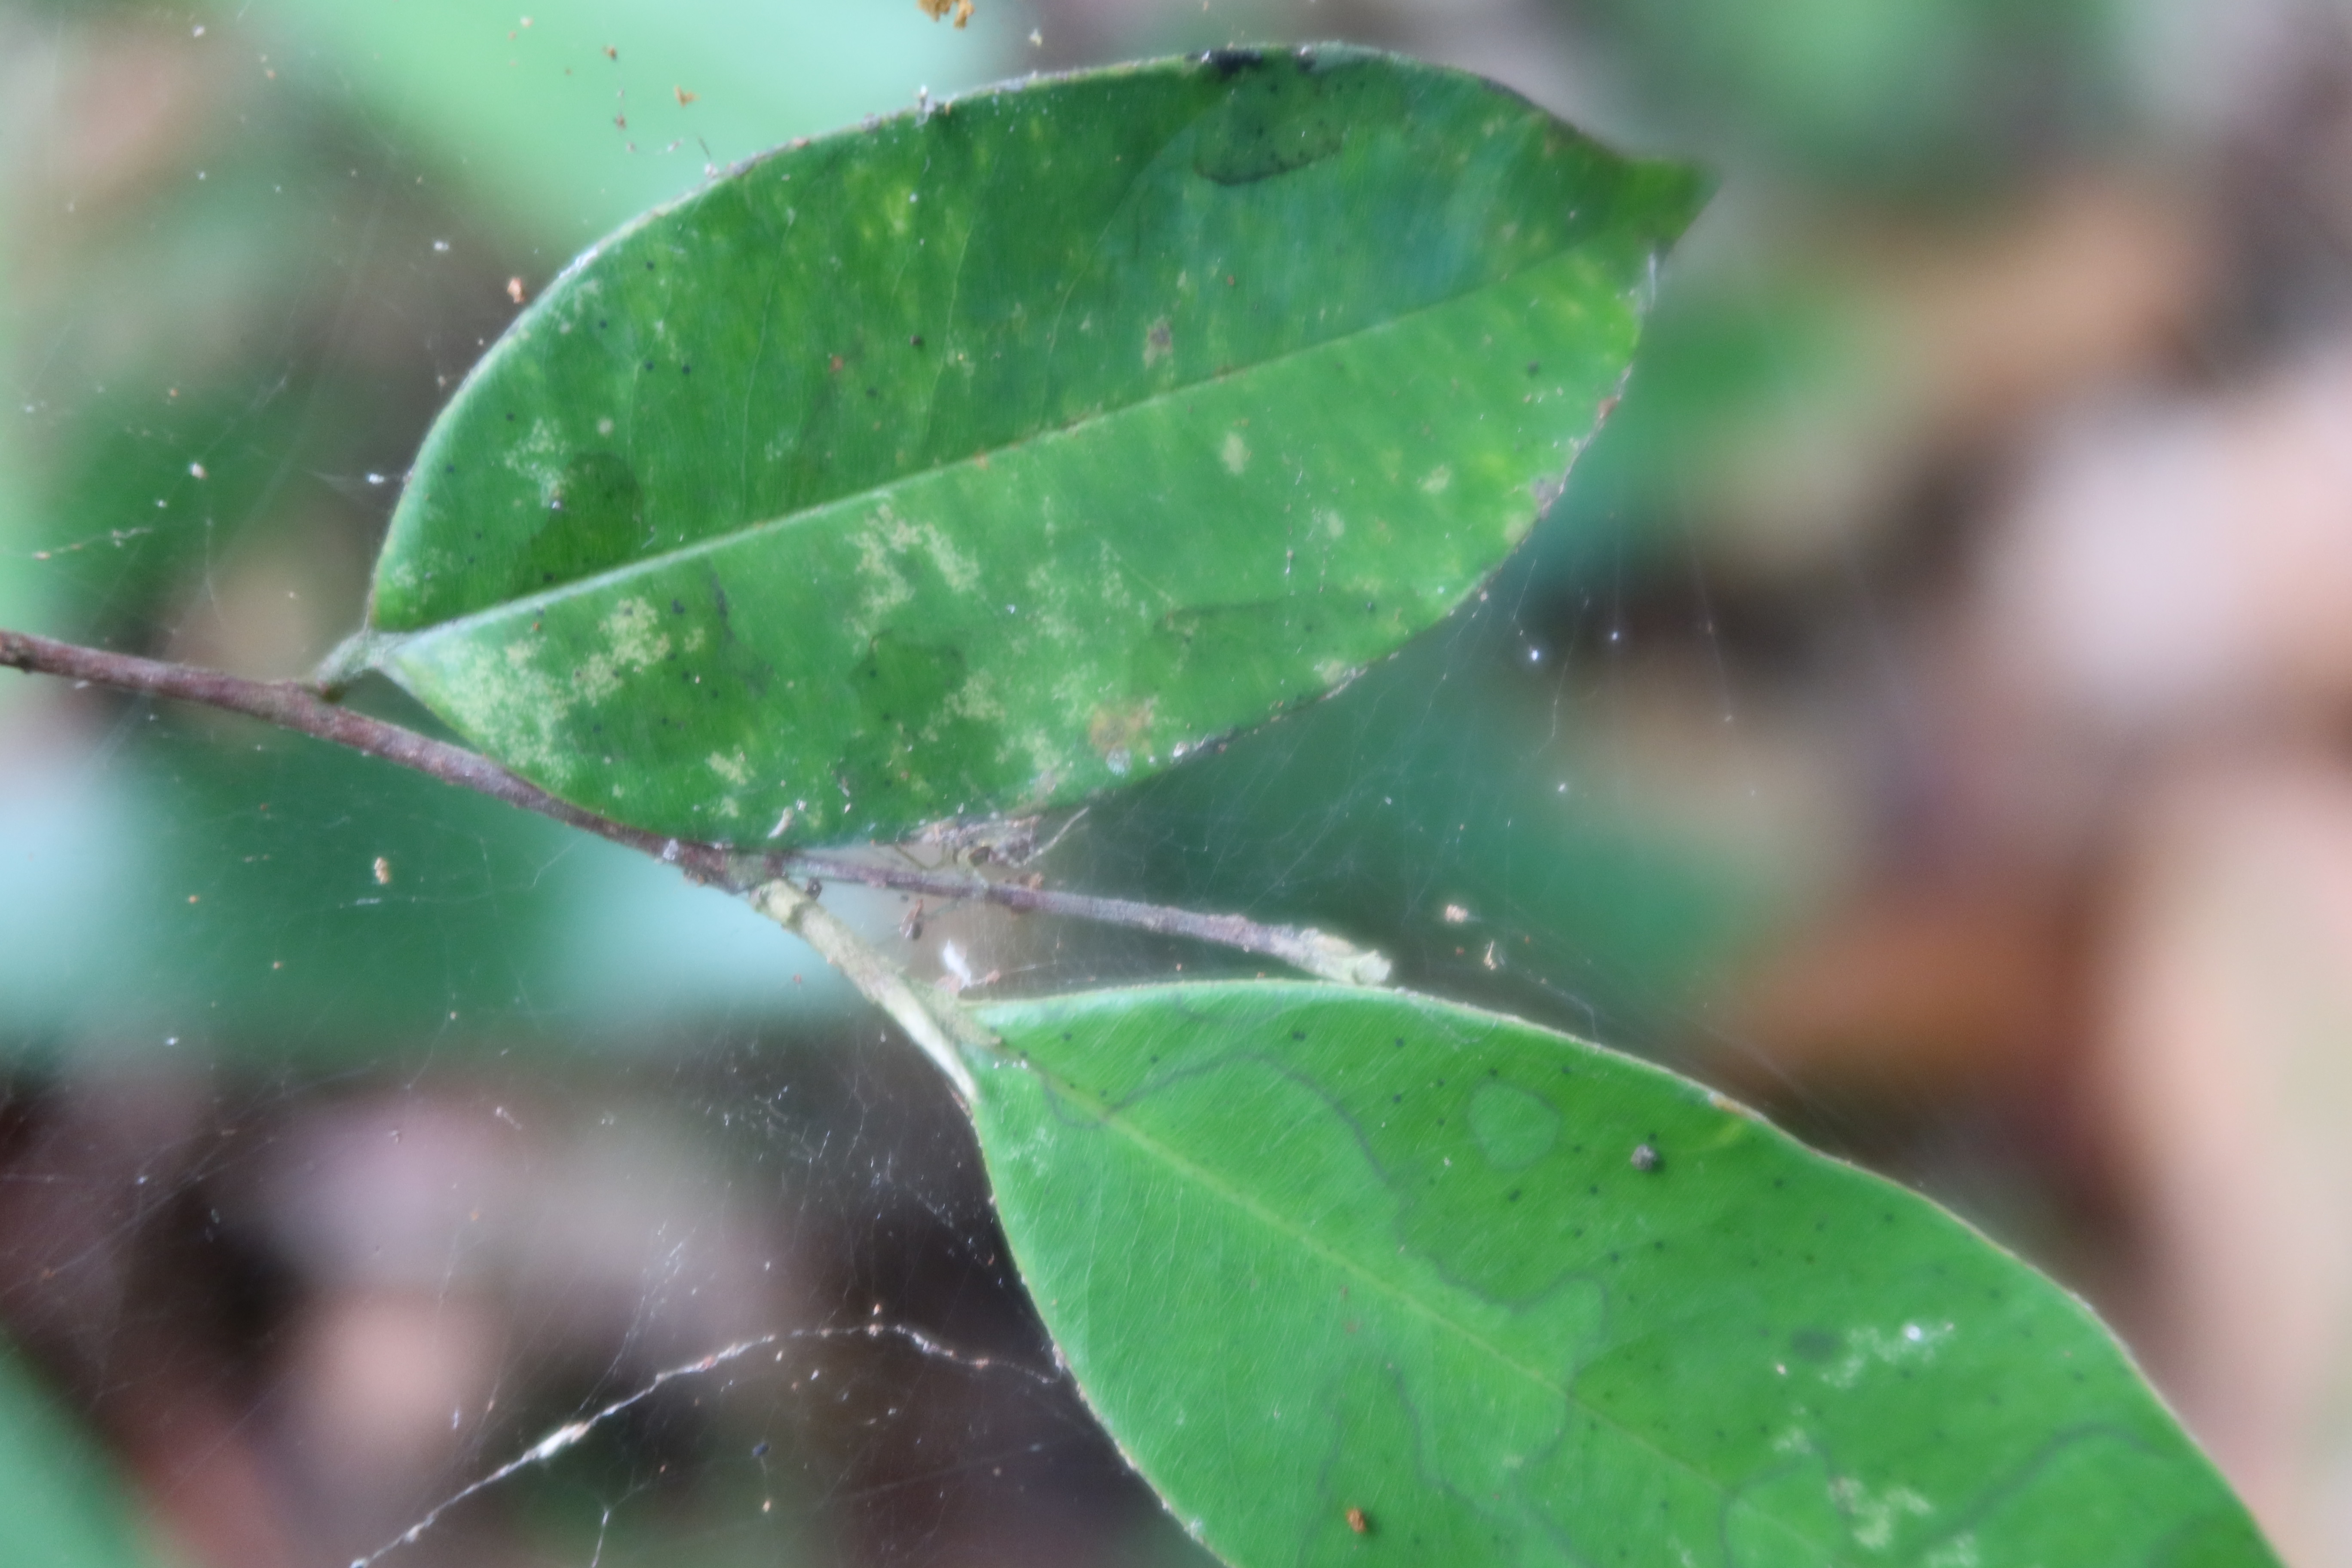
Label: Spiders